Marshall Group

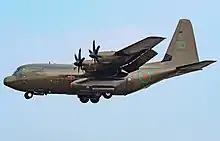
Bangladesh Air Force C-130J modified by Marshall ADG

Since 1966, Marshall Aerospace has been the designated support company for the Royal Air Force's fleet of C-130 Hercules. It has been formally recognised as a Sister Design Authority for the type since 1988. The company oversaw the introduction of RAF's 25 second generation C-130J Super Hercules fleet, as well as the retirement of half of the service's first generation aircraft. In addition to its domestic support operations, Marshall Aerospace has supported various international operators' own Hercules fleets. Marshall Group has also signed multiple agreements with US defense conglomerate Lockheed Martin to manufacture various components of the Super Hercules on behalf of the latter's for the global supply chain.